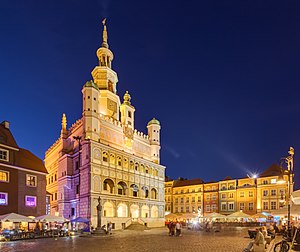
Polen / Byer
Poznań
Polen, officielt Republikken Polen er et land i Centraleuropa og grænser til Tyskland mod vest, Tjekkiet og Slovakiet mod syd, Ukraine og Hviderusland mod øst, og Østersøen mod nord, Litauen og Rusland mod øst. Polen deler søgrænser med Danmark og Sverige. Med et samlet areal på 312 696 km² er Polen verdens 69. største land og det 9. største i Europa. Polens befolkning udgør 38,5 millioner indbyggere og gør det til det 33. mest befolkede land i verden.